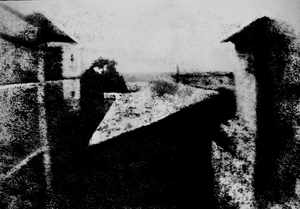
Point de vue du Gras (1826 ou 1827), le premier résultat d'une expérience de Joseph Nicéphore Niépce. Vue de la fenêtre du domaine du Gras, à Saint-Loup-de-Varennes. Première photographie permanente jamais réalisée, sur bitume de Judée. Cette photographie représente une partie de la propriété de Niépce. Le soleil a éclairé le mur de droite puis celui de gauche plus tard dans la journée, la pose ayant duré 8 heures.
Karl Ernst von Baer, naturaliste balte, démontre que les œufs des mammifères sont dans les ovaires, et met fin à une recherche de 200 ans sur les œufs des mammifères.
La photographie est l'ensemble des techniques, des procédés et des matériels qui permettent d'enregistrer ce que l'on a imaginé visuellement et/ou à la suite d'un stimulus visuel.
Saint-Loup-de-Varennes est une commune française située dans le département de Saône-et-Loire en région Bourgogne-Franche-Comté.
L'histoire de l'optique est une partie de l'histoire des sciences. Le terme optique vient du grec ancien τα ὀπτικά. C'est à l'origine, la science de tout ce qui est relatif à l'œil. Les Grecs distinguent l'optique de la dioptrique et de la catoptrique. Nous appellerions probablement la première science de la vision, la seconde science des lentilles et la troisième science des miroirs.
Joseph « Nicéphore » Niépce, né le 7 mars 1765 à Chalon-sur-Saône et mort le 5 juillet 1833 à Saint-Loup-de-Varennes, est un ingénieur français, connu comme étant l'inventeur de la photographie, appelée alors « procédé héliographique ».
L'histoire de la photographie, retrace les étapes qui jalonnent l'évolution du procédé photographique depuis son invention jusqu'à nos jours. L'invention de la photographie nécessitait, d'une part la réalisation d'un dispositif optique permettant la création de l'image, et d'autre part de fixer cette image sur un support pérenne par un processus chimique irréversible. Les usages de cette technique ont évolué, et sa dimension artistique a notamment été reconnue.
premier cliché, Point de vue du Gras